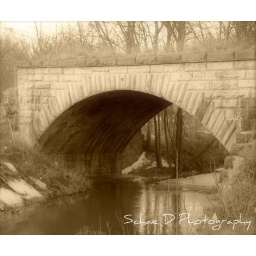
Old Railway bridge in Hudson, MI. It's just the rocks now - nothing connecting to it.